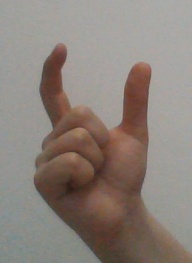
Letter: nun